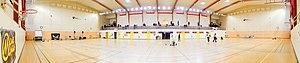
Vue panoramique du gymnase omnisports des Bourroches, boulevard Eugène Fyot à Dijon, lors d'un match de roller derby de coupe de France organisé par le Roller Derby Dijon. (Côte d'Or, Bourgogne-Franche-Comté)
Les Bourroches est un des 11 quartier de Dijon. Peuplé d'environ 15 000 habitants, il est situé au Sud-Ouest de la ville et comprend également Les Valendons et la Montagne Sainte-Anne.